International Socialist Workers Congress, Zürich 1893

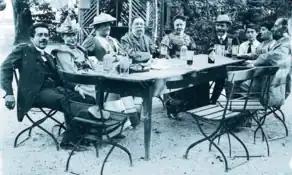
Friedrich Engels (fourth from left) pictured in Zürich during the International Socialist Workers' Congress with Clara Zetkin to his right, and Julie and August Bebel

The International Socialist Workers Congress in Zürich that met from 6 to 13 August 1893 was the third congress of the Second International. The congress passed the "Zurich resolution" which expelled anarchists from the congress. On 12 August, Friedrich Engels was designated the honorary president for the day and delivered the closing address, the only time that Engels addressed a Second International period congress. Notable participants included an official delegation from the British trade union movement, led by John Hodge.